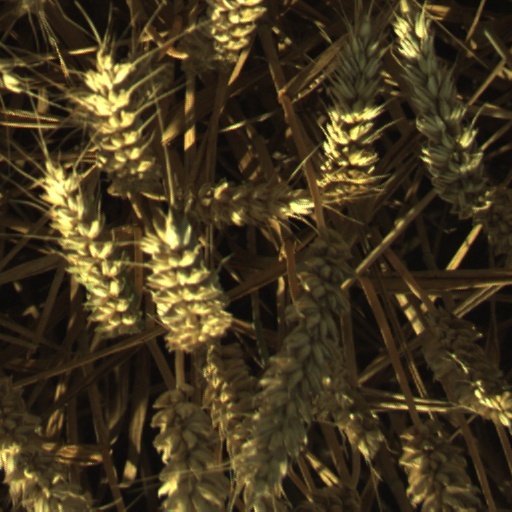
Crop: wheat